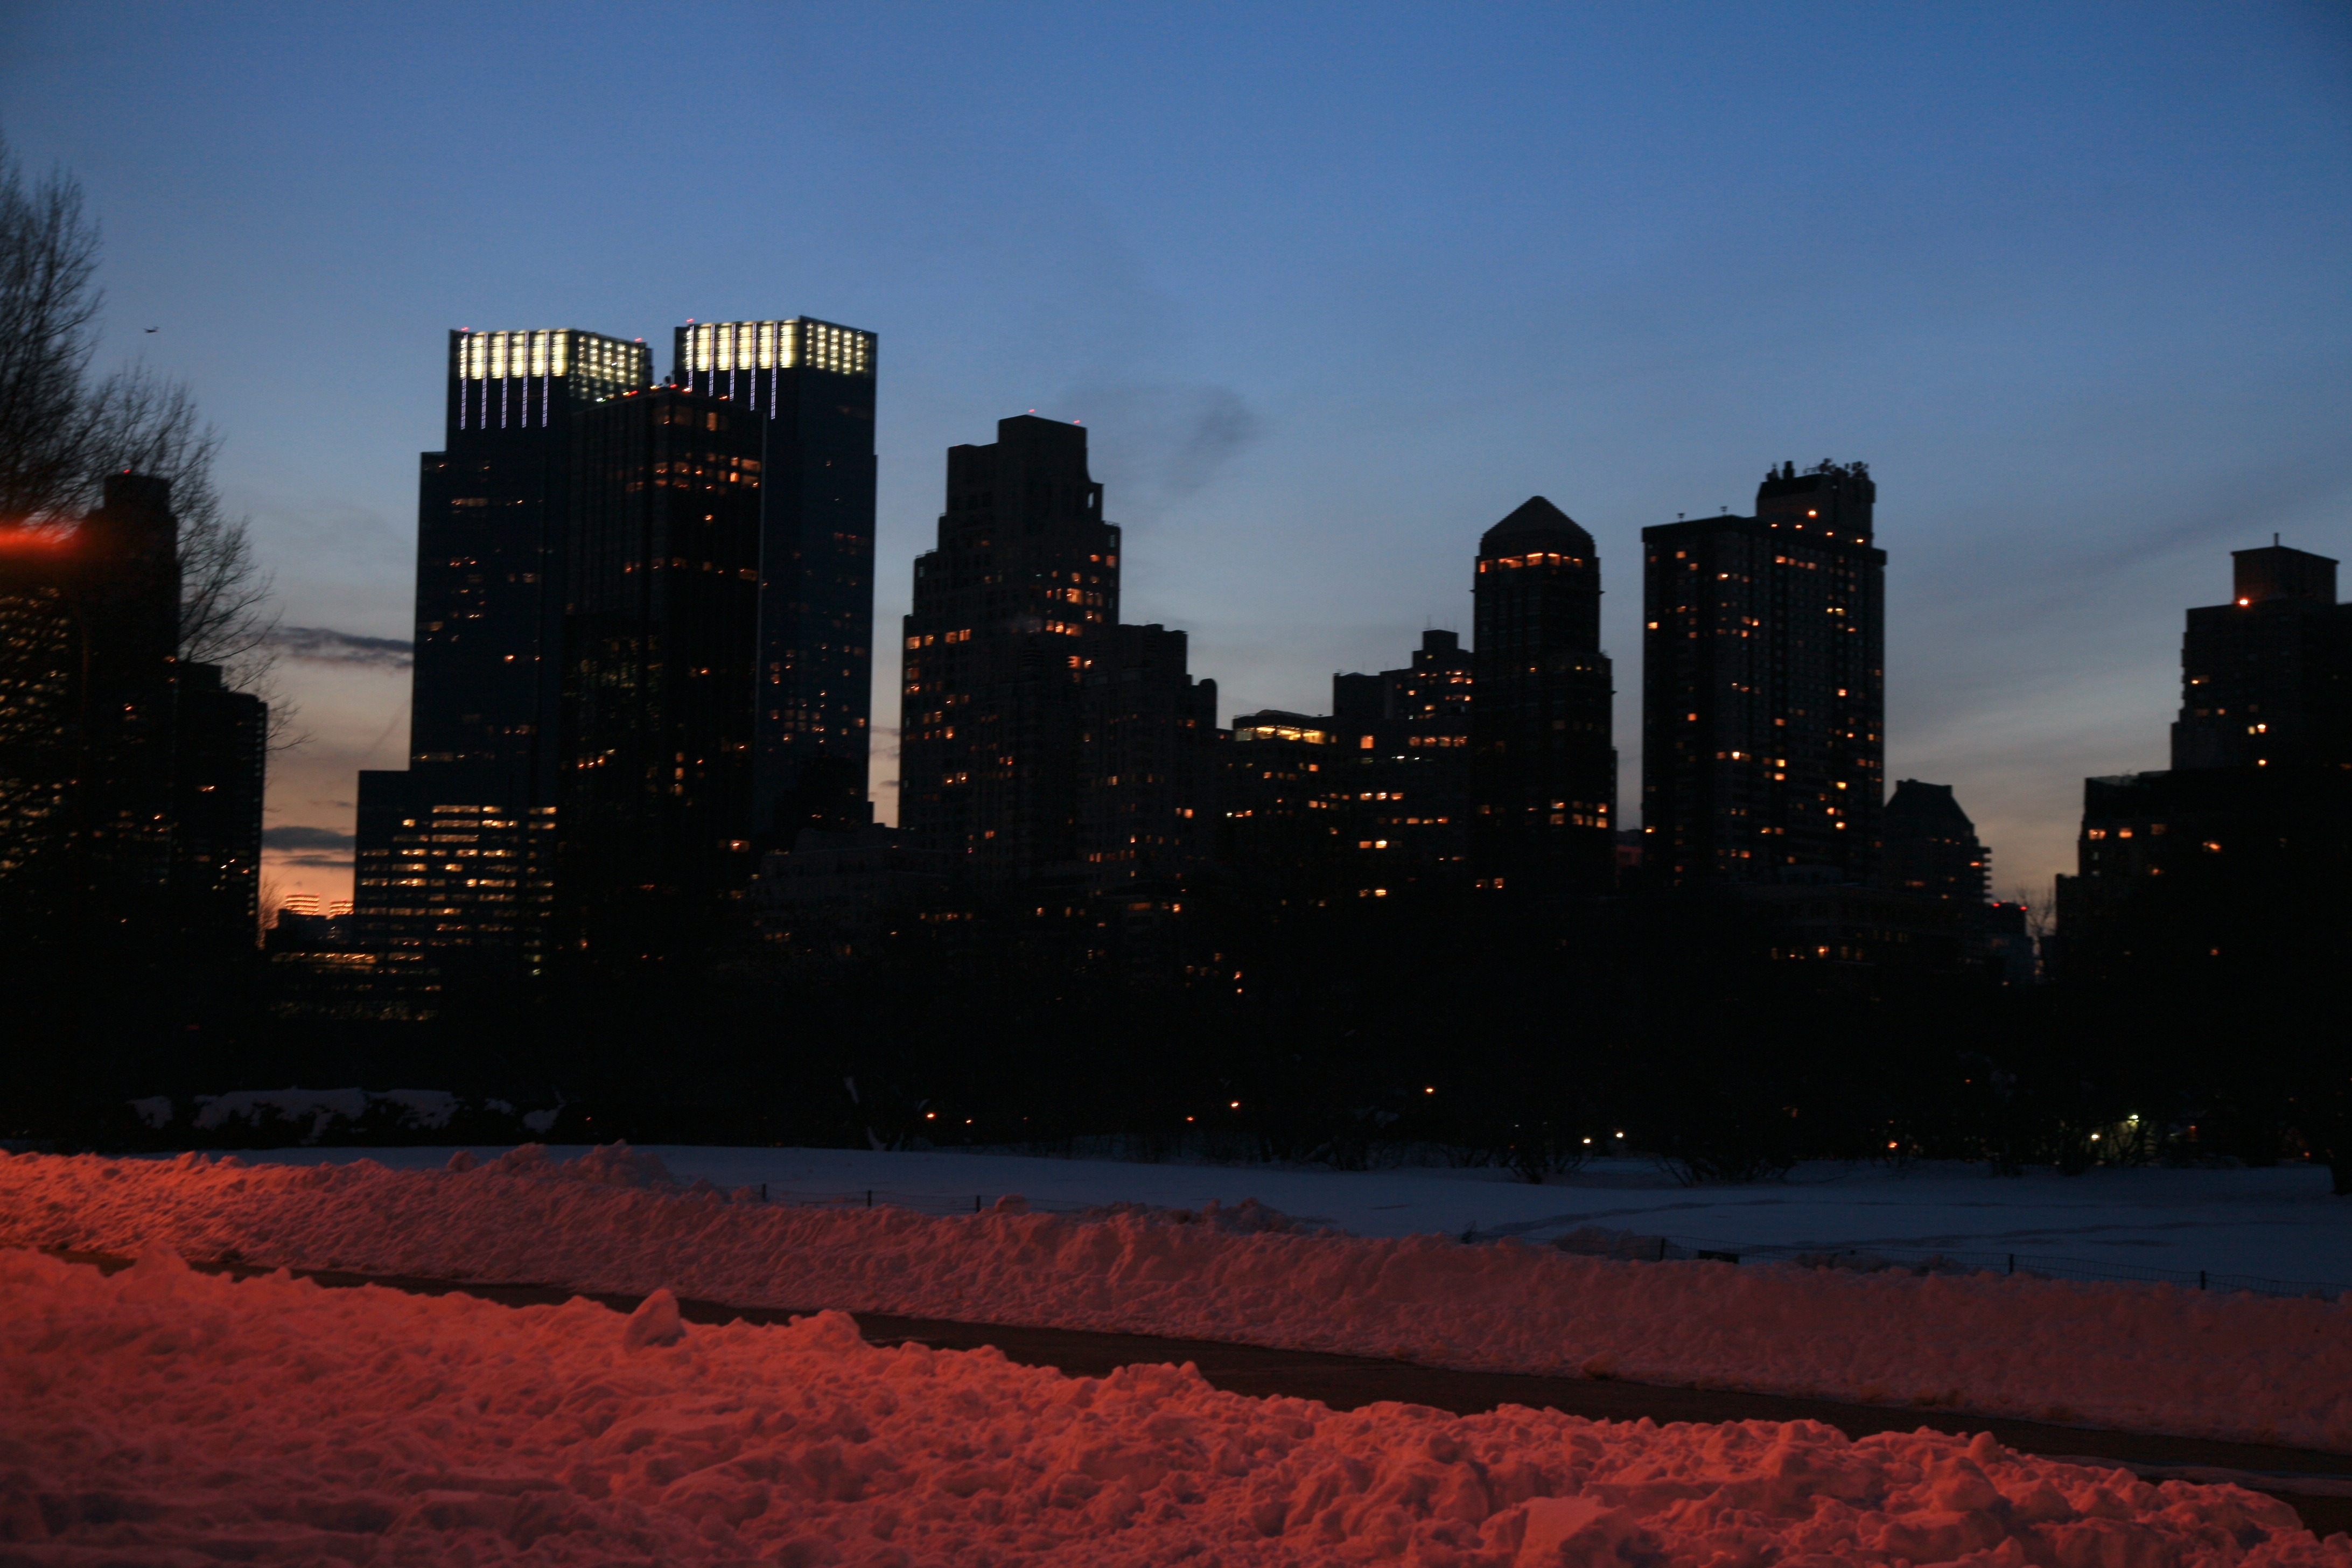
horizon, snow, sky, sunrise, sunset, skyline, night, morning, dawn, city, skyscraper, cityscape, downtown, dusk, evening, nyc, park, newyork, newyorkcity, ny, centralpark, metropolis, urban area, geographical feature, human settlement, atmosphere of earth